Republic of Siena

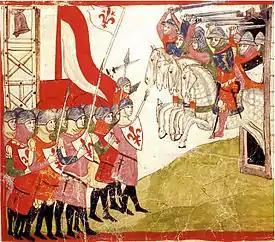
A miniature depicting the Battle of Montaperti, from the "Nuova Cronica" (14th century)

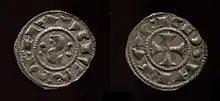
Medieval coin of the Republic of Siena (12th century)

In the 13th century, Siena was predominantly Ghibelline, in opposition to Florence's Guelph position (this conflict formed the backdrop for some of Dante Alighieri's "Divine Comedy", completed in 1320).